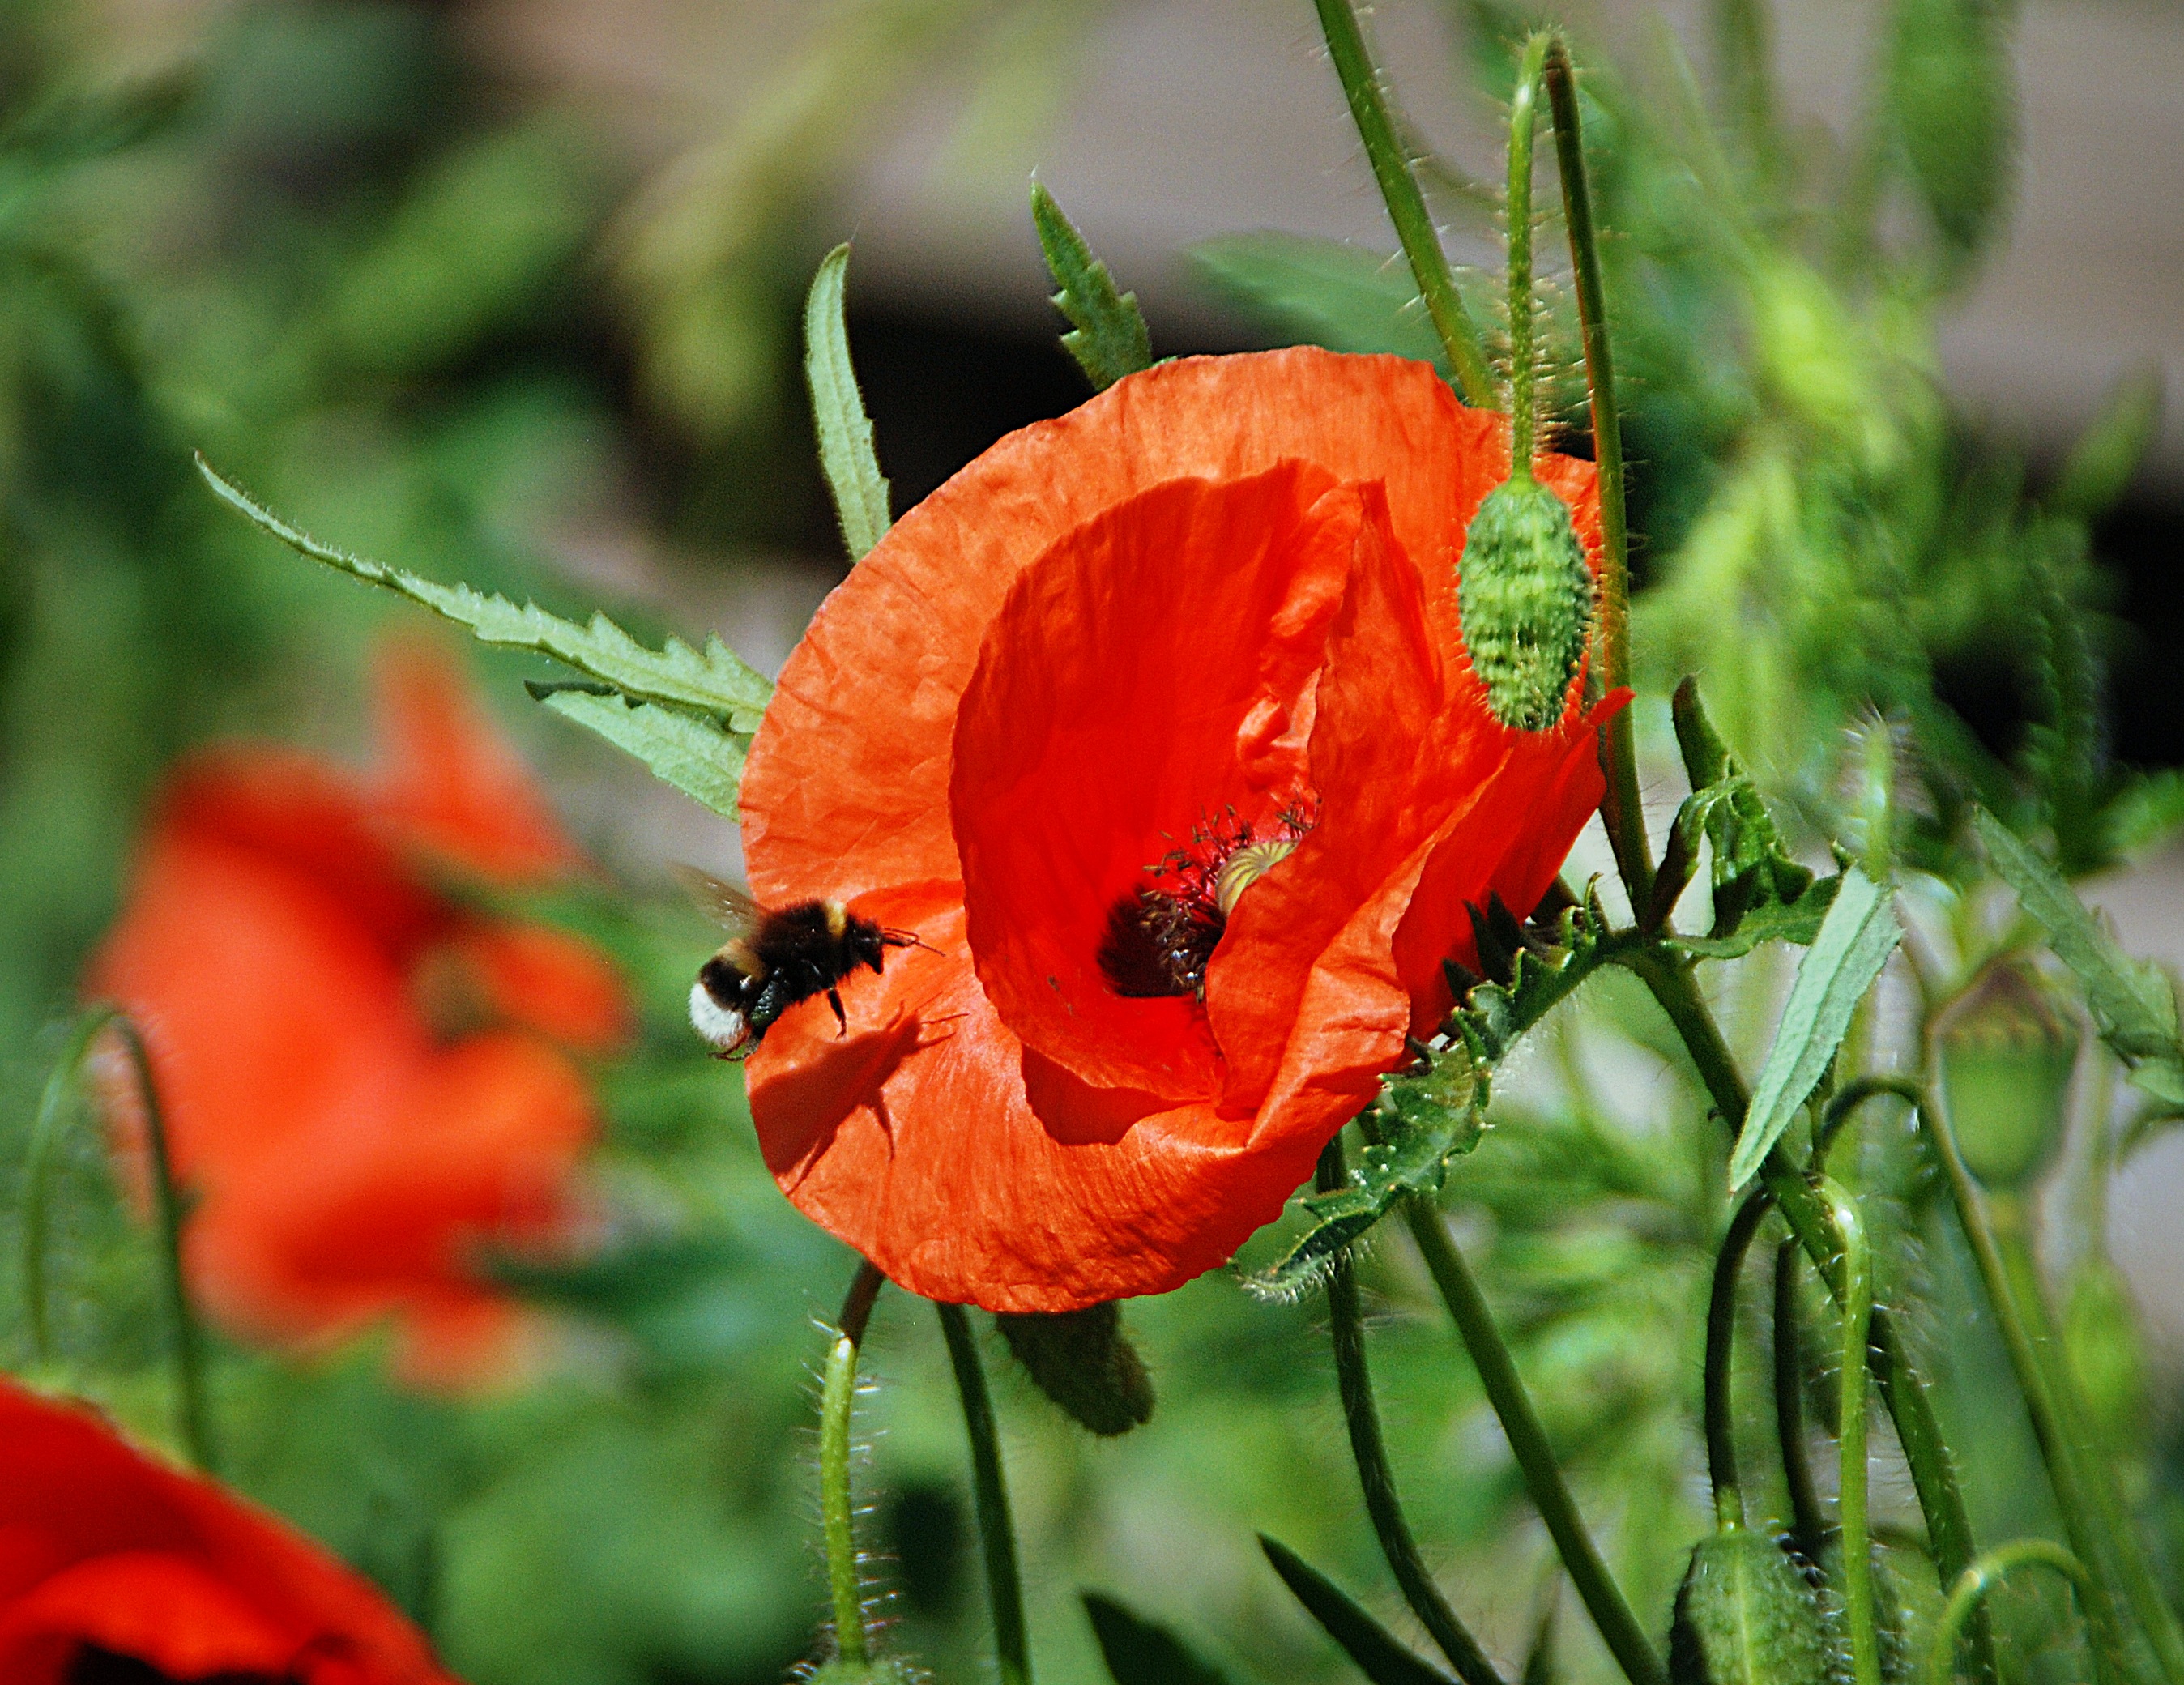
work, nature, plant, meadow, flower, petal, pollen, red, produce, insect, macro, flight, botany, flora, fauna, wildflower, flowers, close up, poppy, diligence, poppies, bumblebee, coquelicot, macro photography, the collection of, flowering plant, plant stem, land plant, poppy family